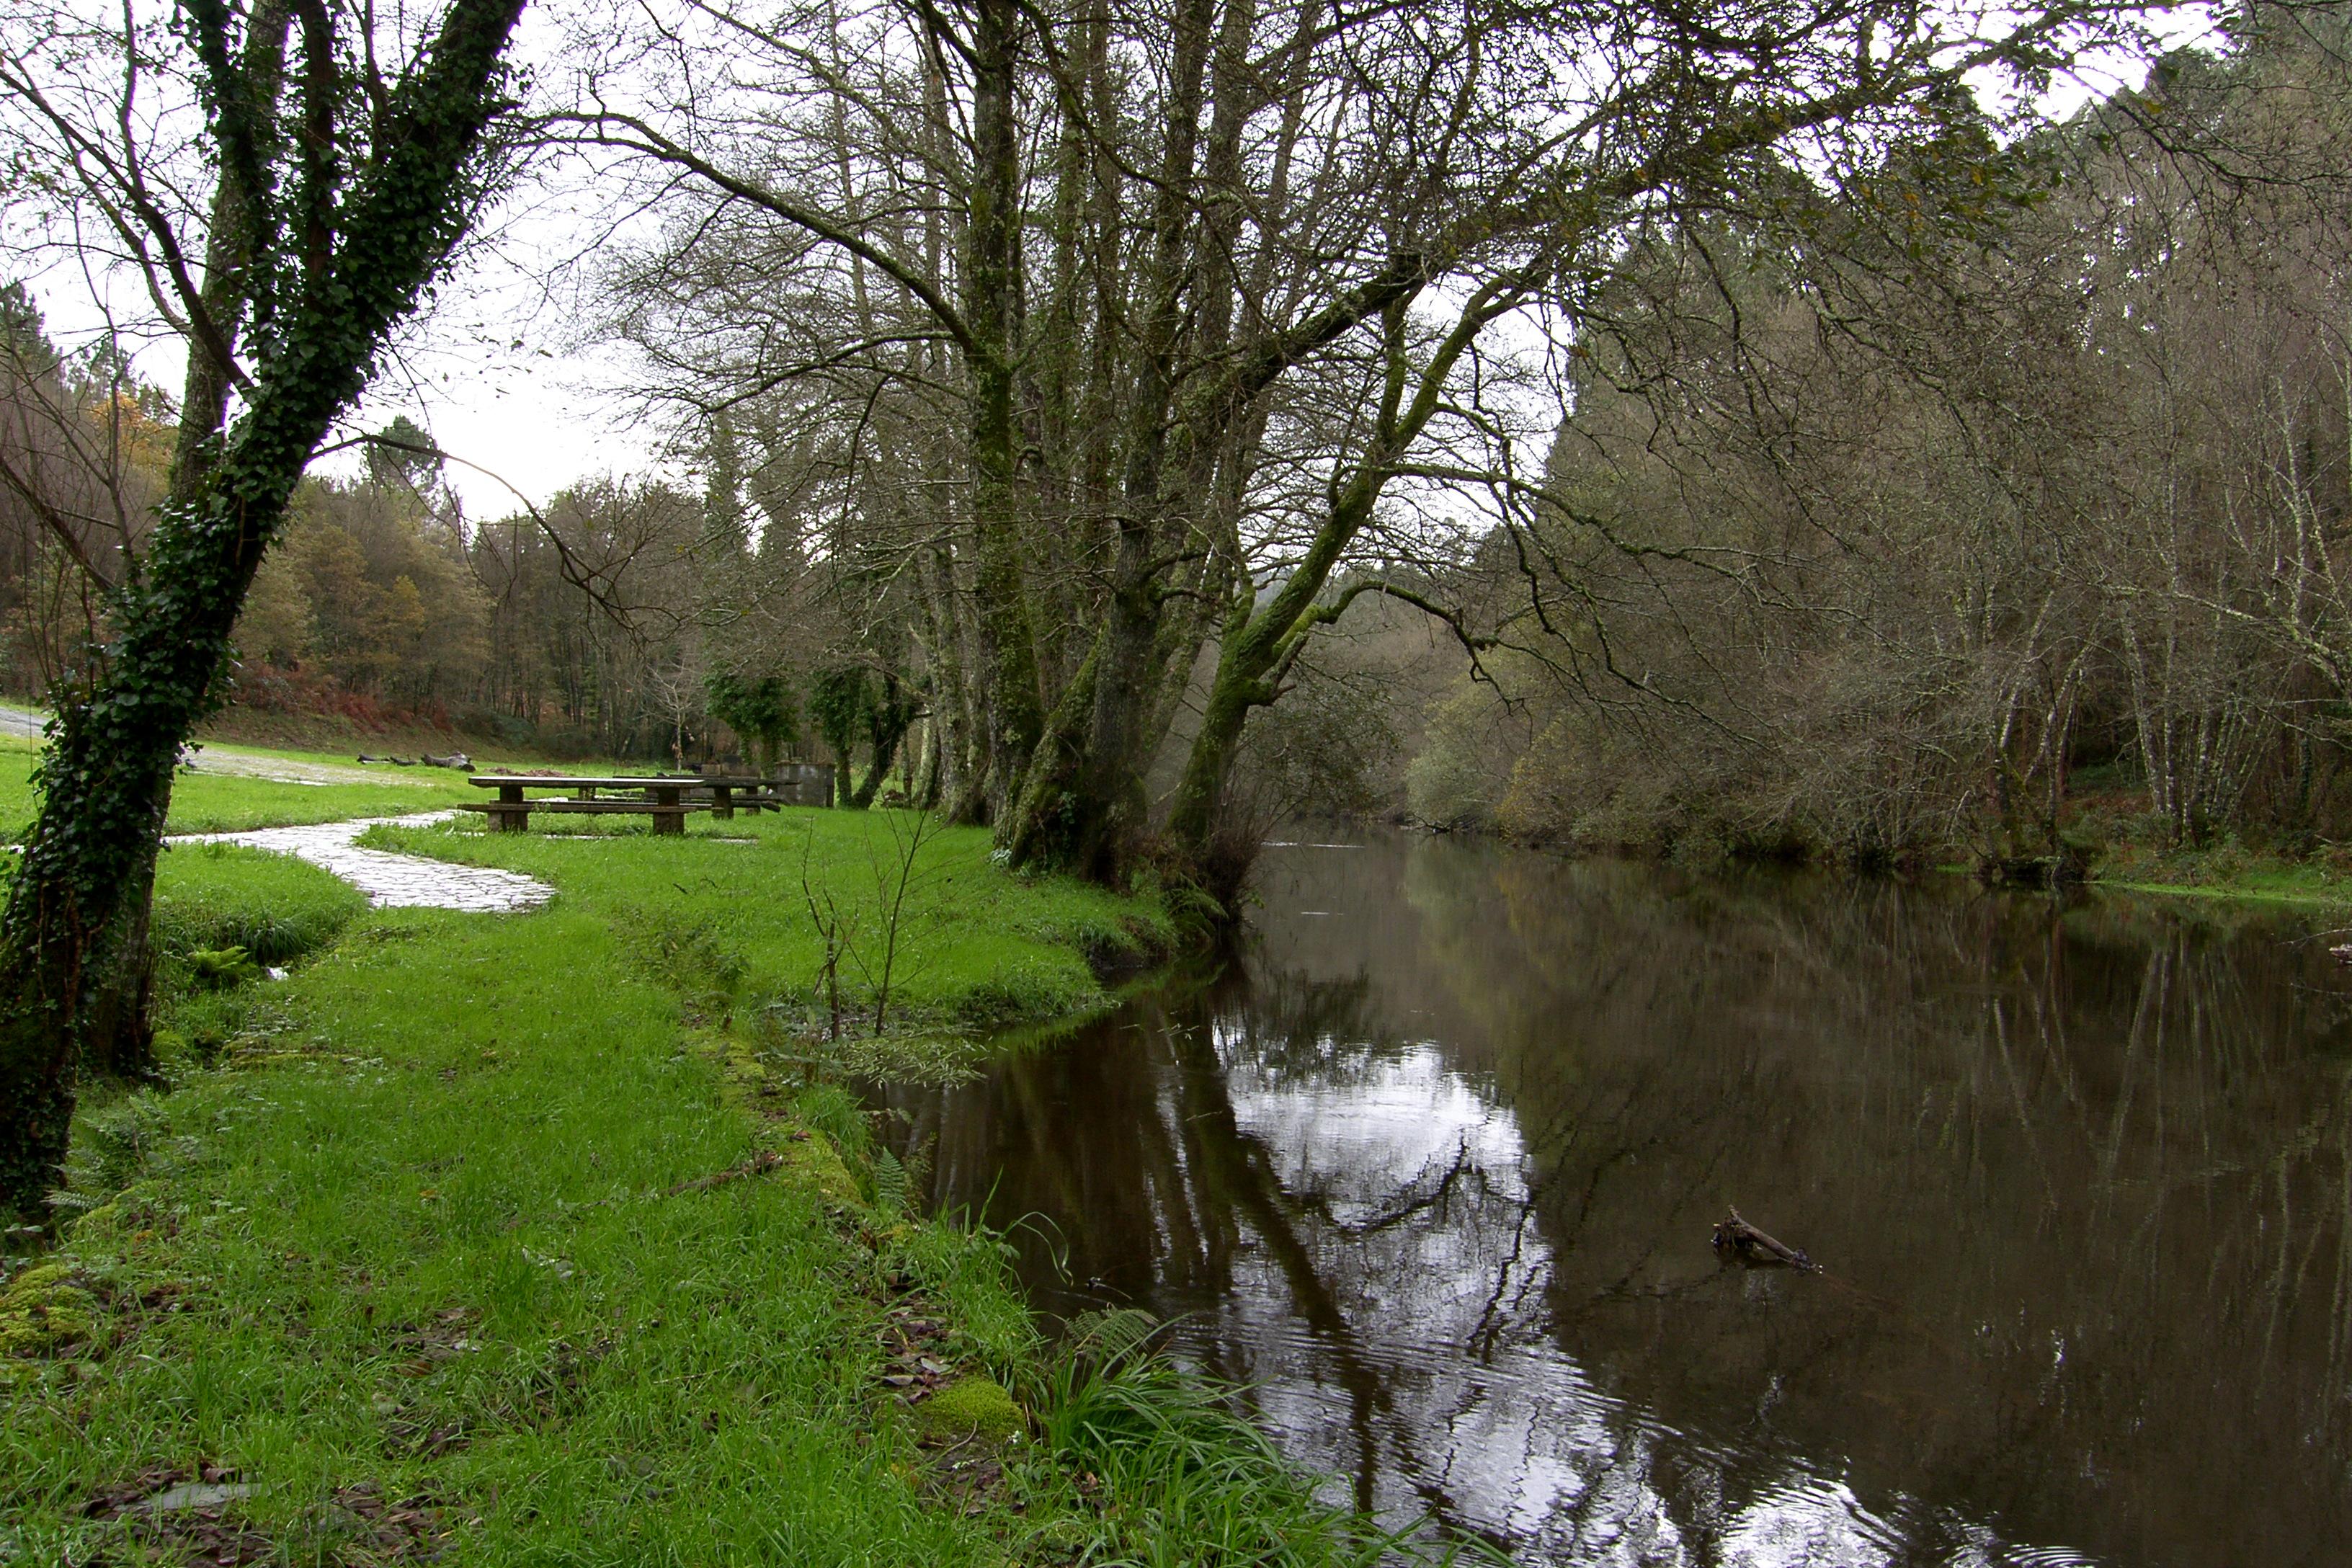
landscape, tree, wilderness, river, canal, pond, stream, waterway, body of water, la, wetland, woodland, habitat, ggl1, rural area, fish pond